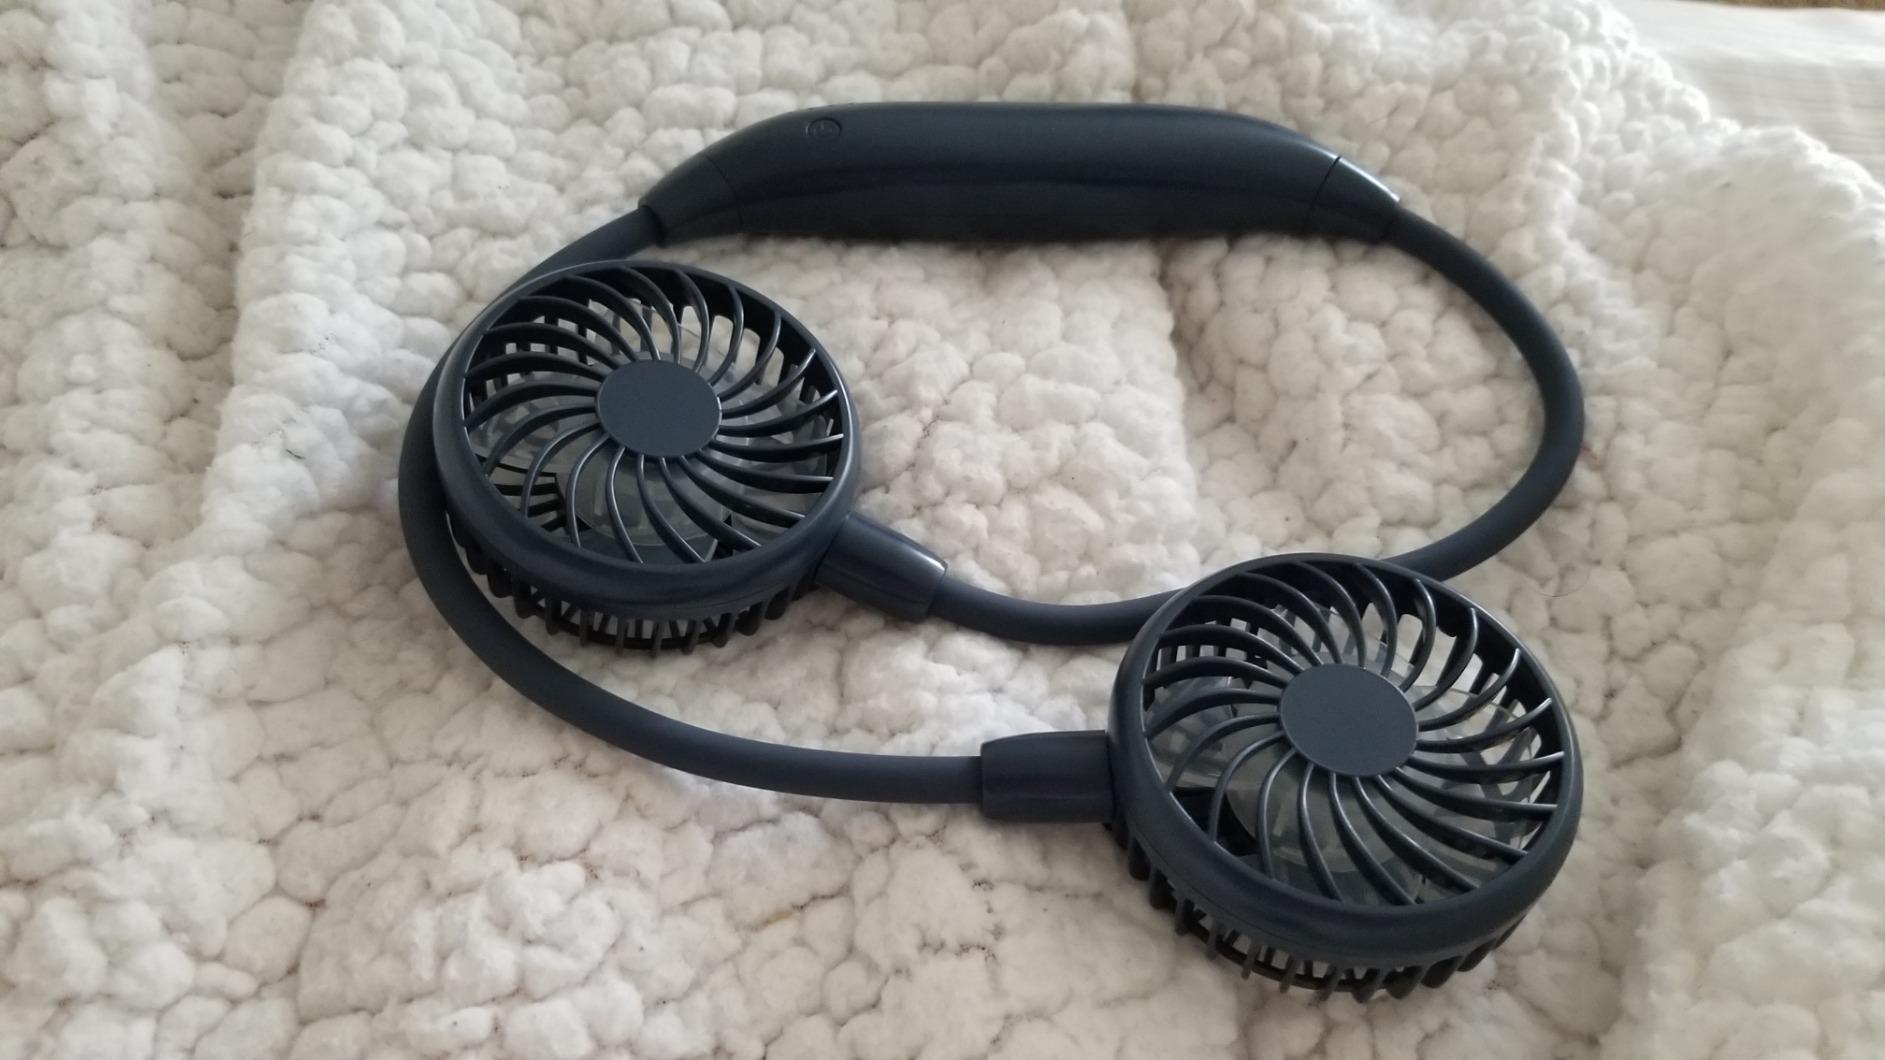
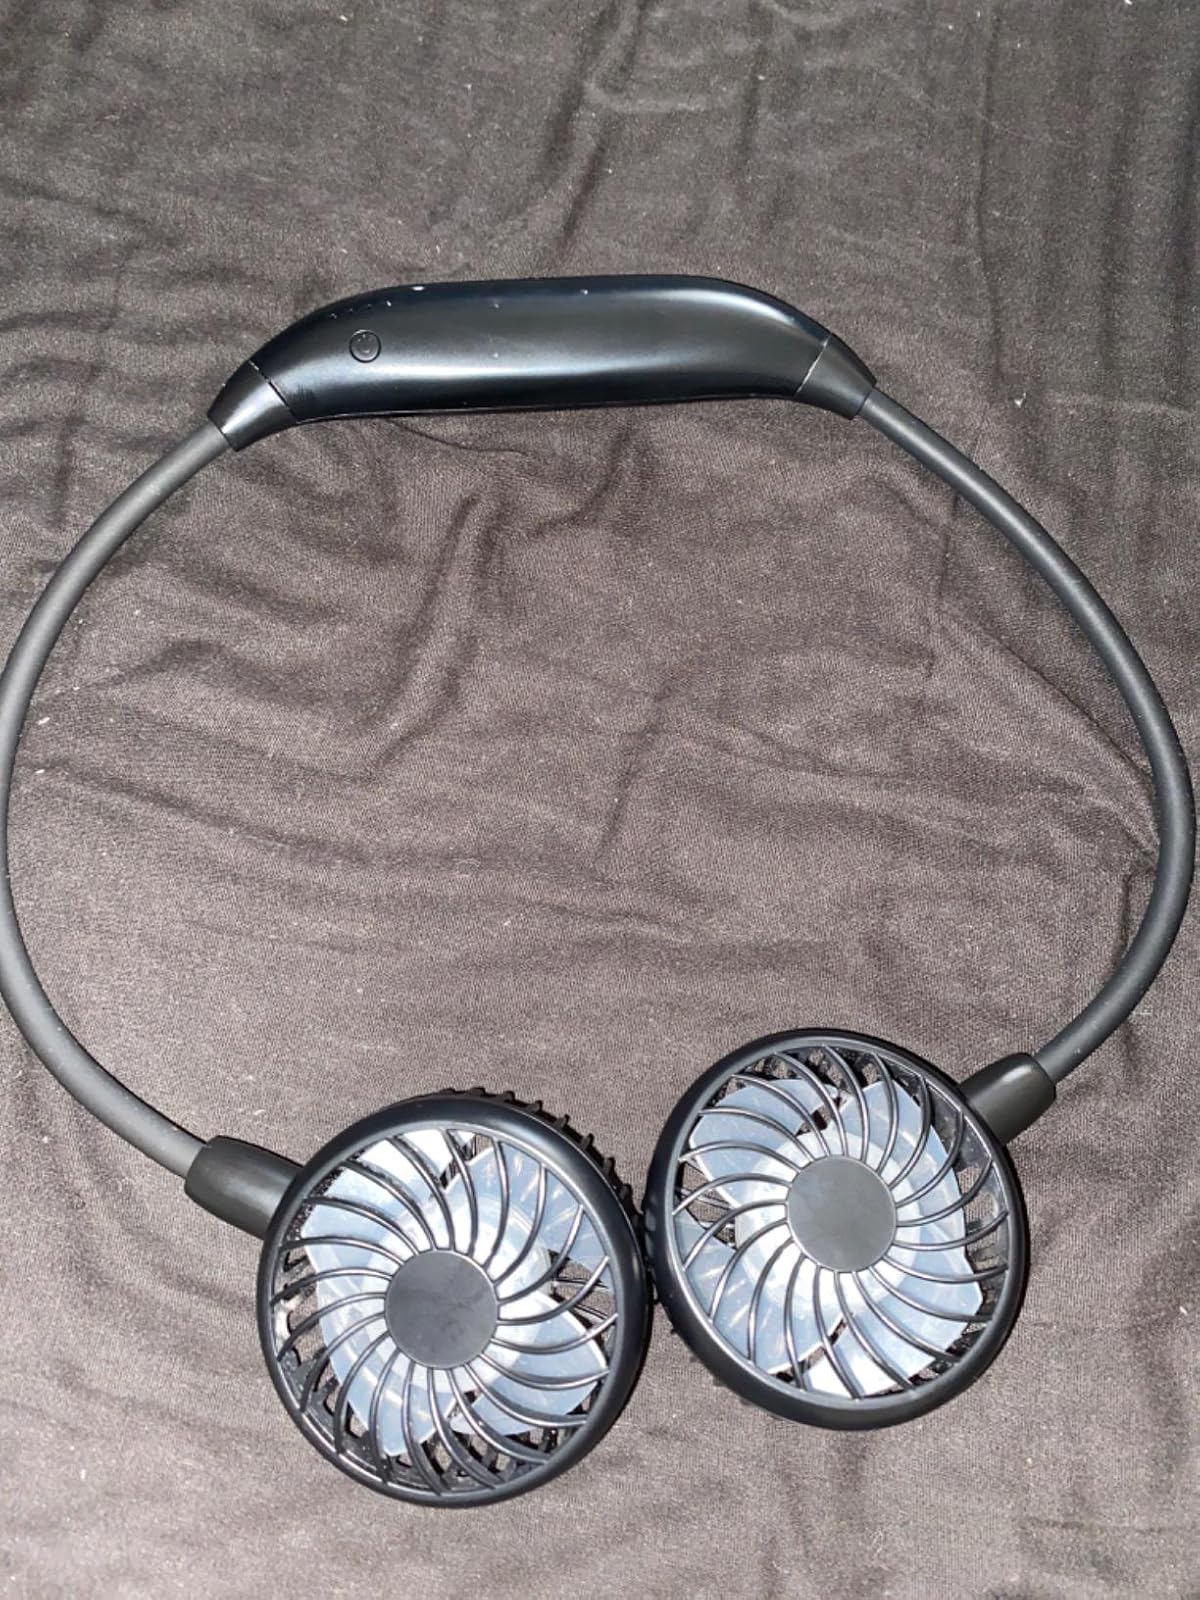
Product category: fan
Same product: no